Shofetim (parashah)

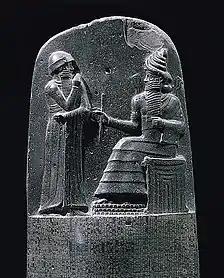
Hammurabi

James Kugel noted that Deuteronomy shares certain favorite themes with Wisdom literature, as, for example, when Deuteronomy 19:14 and 27:17 prohibit moving boundary marks, a very specific offense also mentioned in Proverbs|22:28 and 23:10, as well as in ancient Egyptian wisdom texts (as well as Hosea 5:10). Kugel concluded that the Deuteronomist was closely connected to the world of wisdom literature.